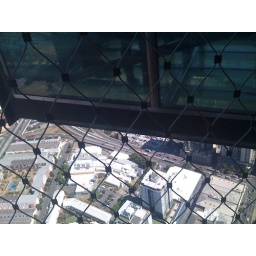
View under glass floor 2